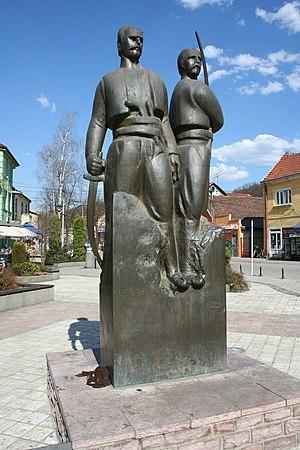
Miodrag Živković, né en 1928 à Leskovac, et mort le 31 juillet 2020, est un sculpteur serbe, et professeur à la Faculté des arts appliqués de l'Université de Belgrade.